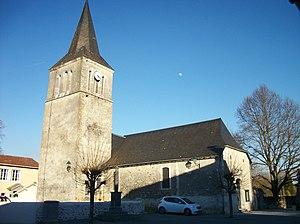
Église de l'Invention-de-Saint-Étienne